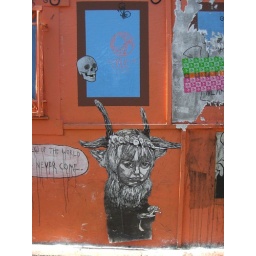
wall of bike shop in LA